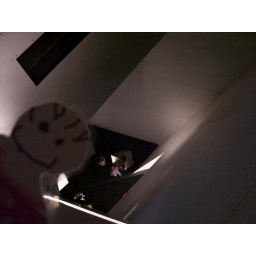
Stanley peers over the bridge on the third floor of the spirit house. It's a long way down.